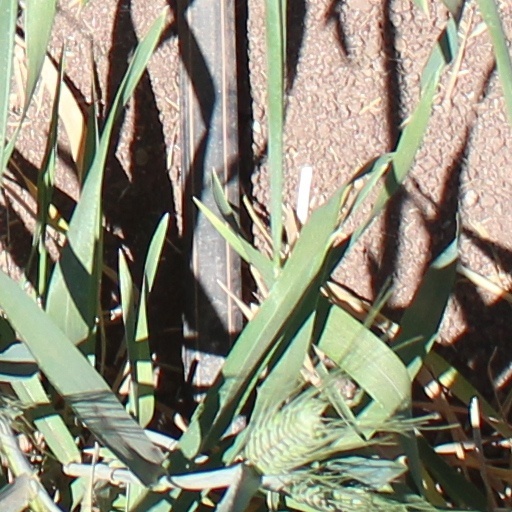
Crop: wheat